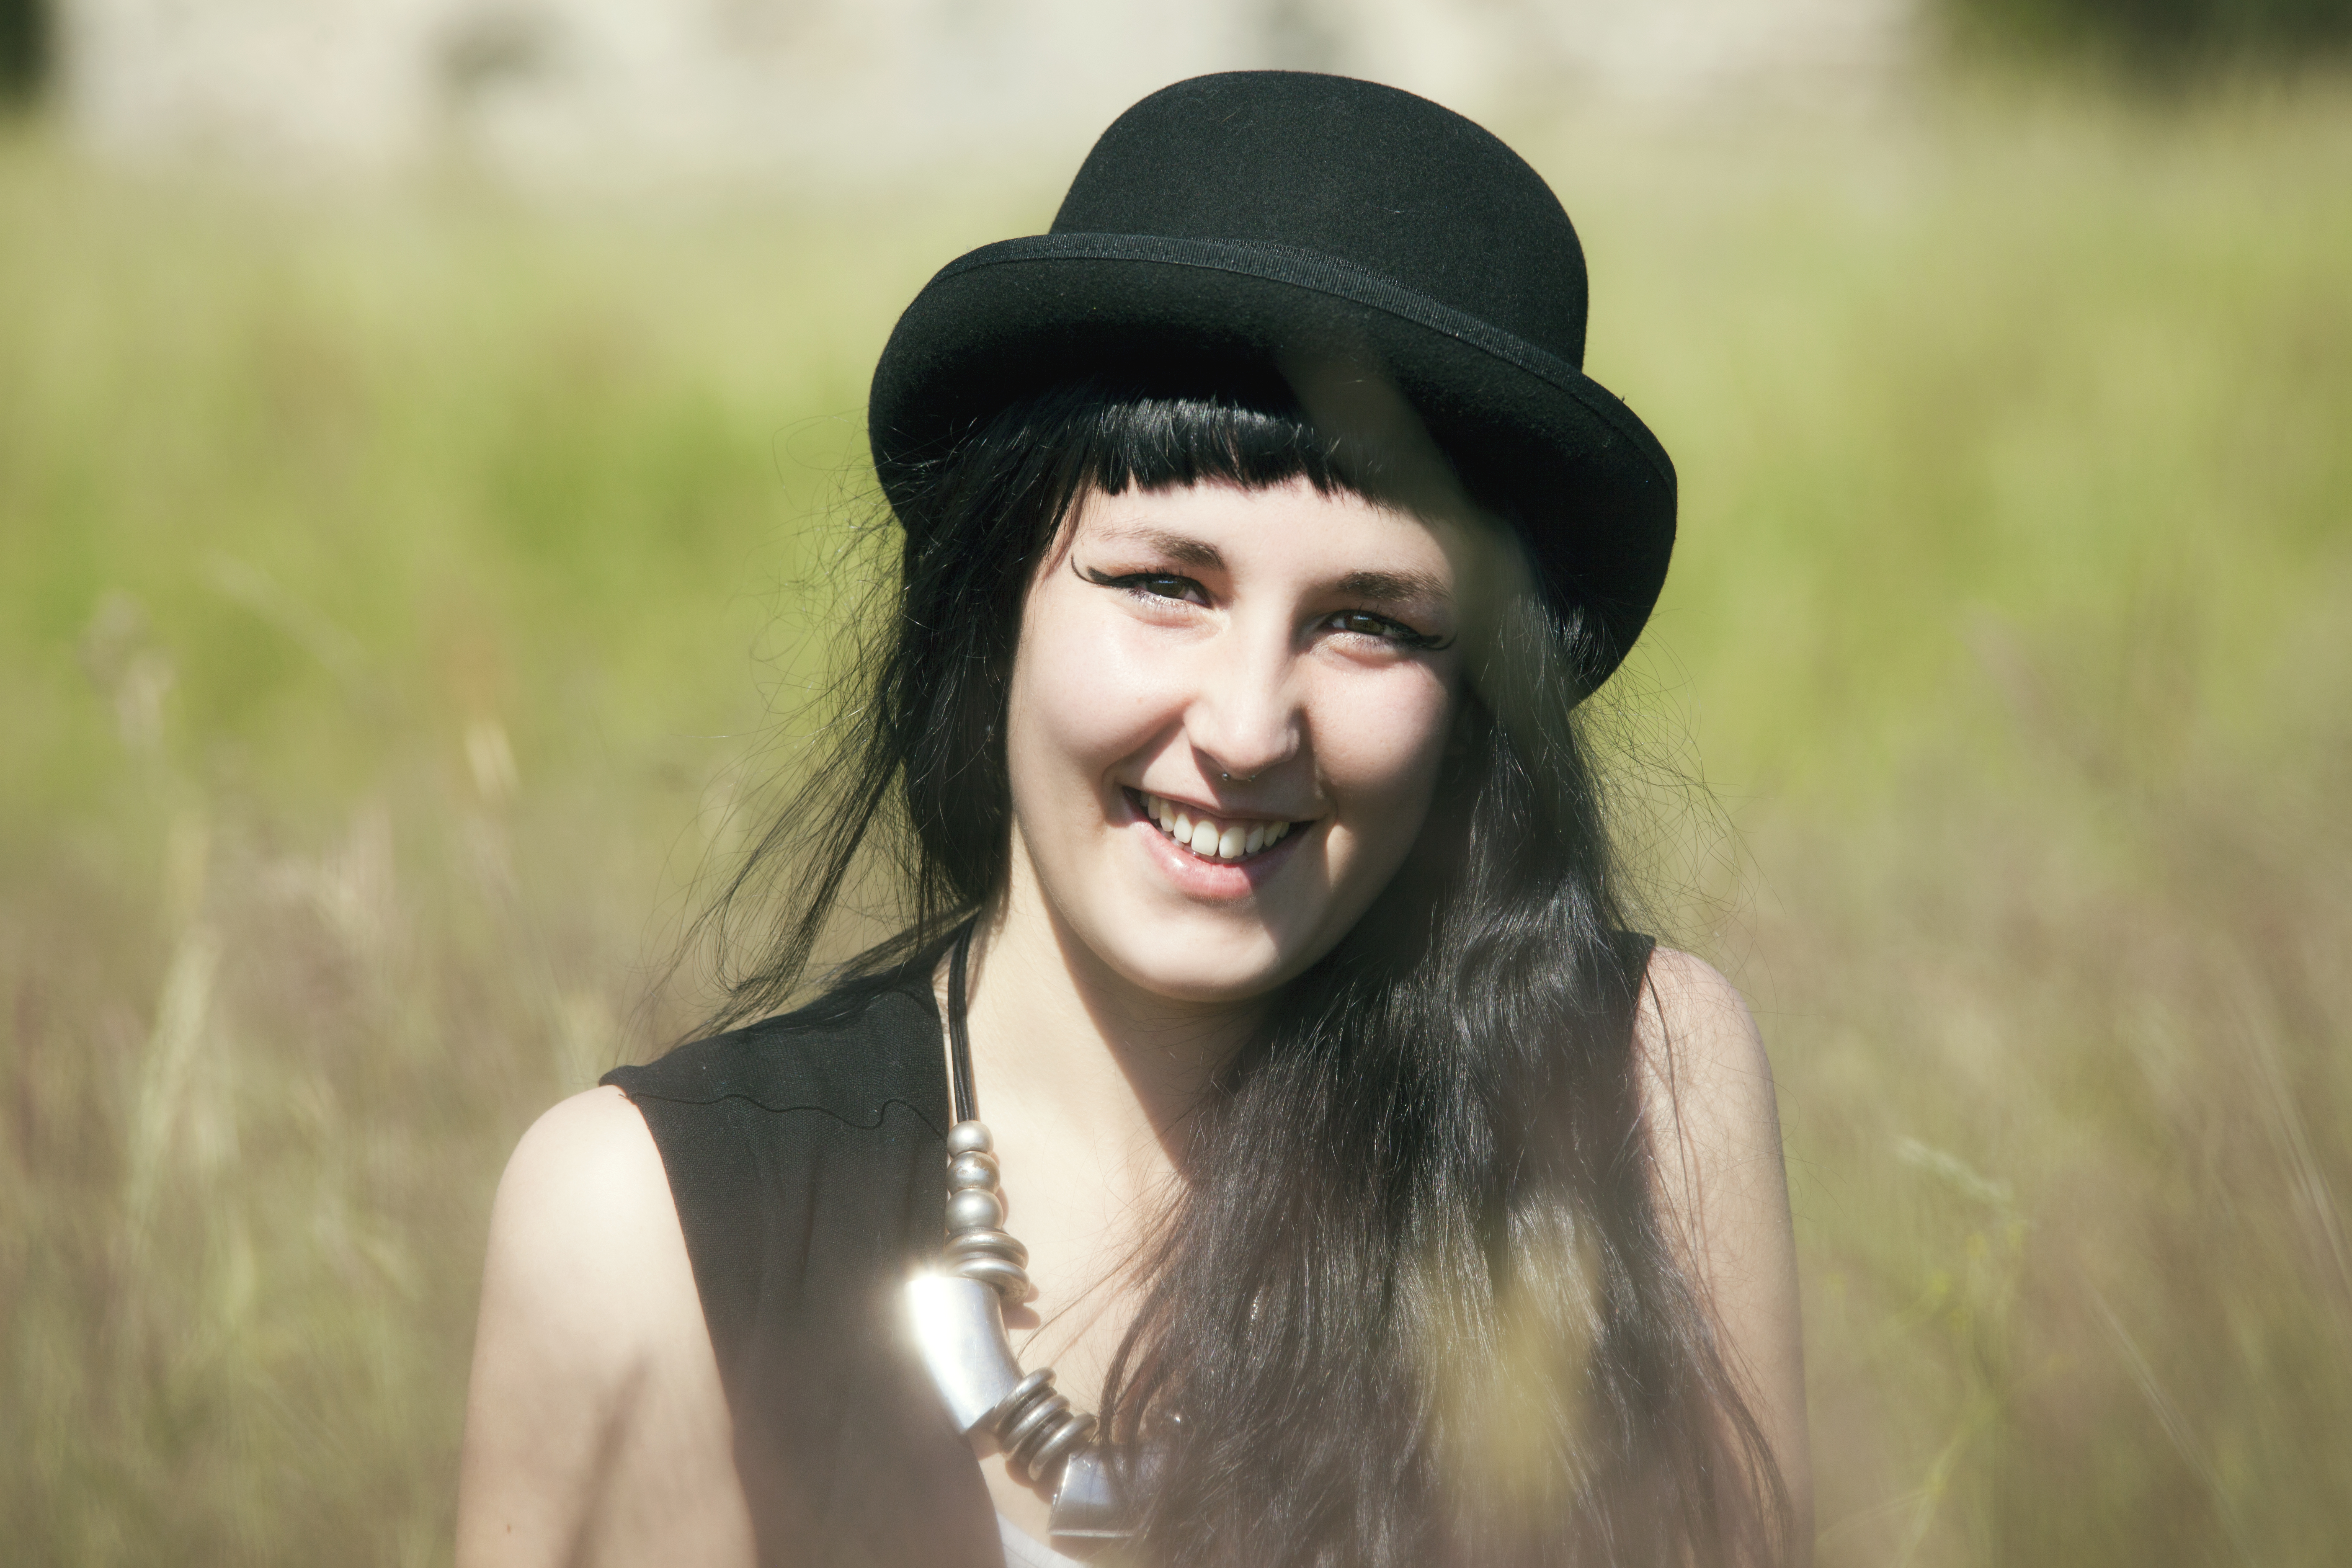
person, girl, woman, photography, portrait, model, spring, green, hat, fashion, clothing, lady, facial expression, smiling, smile, laughing, face, dress, happy, happiness, eye, cap, photograph, skin, beauty, joy, enjoy, emotion, feeling, friendly, photo shoot, portrait photography